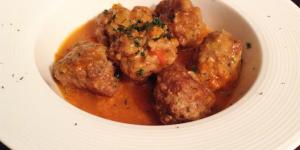
albondigas en salsa de tomate picante